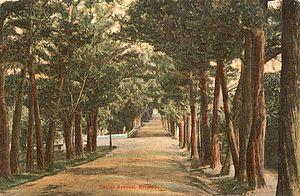
Le Genévrier des Bermudes est une espèce de genévrier endémique des Bermudes. Cette espèce est plus communément connue en anglais sous le nom de Bermuda cedar, mais elle est également appelée Bermuda juniper. Historiquement, cet arbre a formé une forêt qui couvrait une grande partie des Bermudes. Les colons ont défriché une partie de la forêt et l'arbre a été utilisé à de nombreuses fins, compris la construction de bâtiments; il était particulièrement prisé pour la construction navale. Cependant, les cochenilles introduites pendant la Seconde Guerre mondiale ont dévasté les forêts, tuant plus de 99% des cèdres. Depuis lors, Casuarina equisetifolia, tolérant au sel, a été planté comme espèce de remplacement, et un petit nombre de cèdres des Bermudes se sont révélés résistants aux cochenilles. Les populations de certains oiseaux endémiques qui avaient co-évolué avec l'arbre ont chuté à la suite de sa disparition.